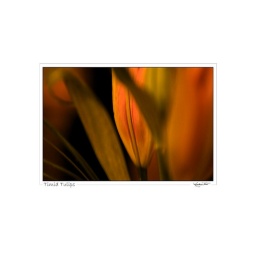
Taken in a restaurant - using water glass as a tripod!